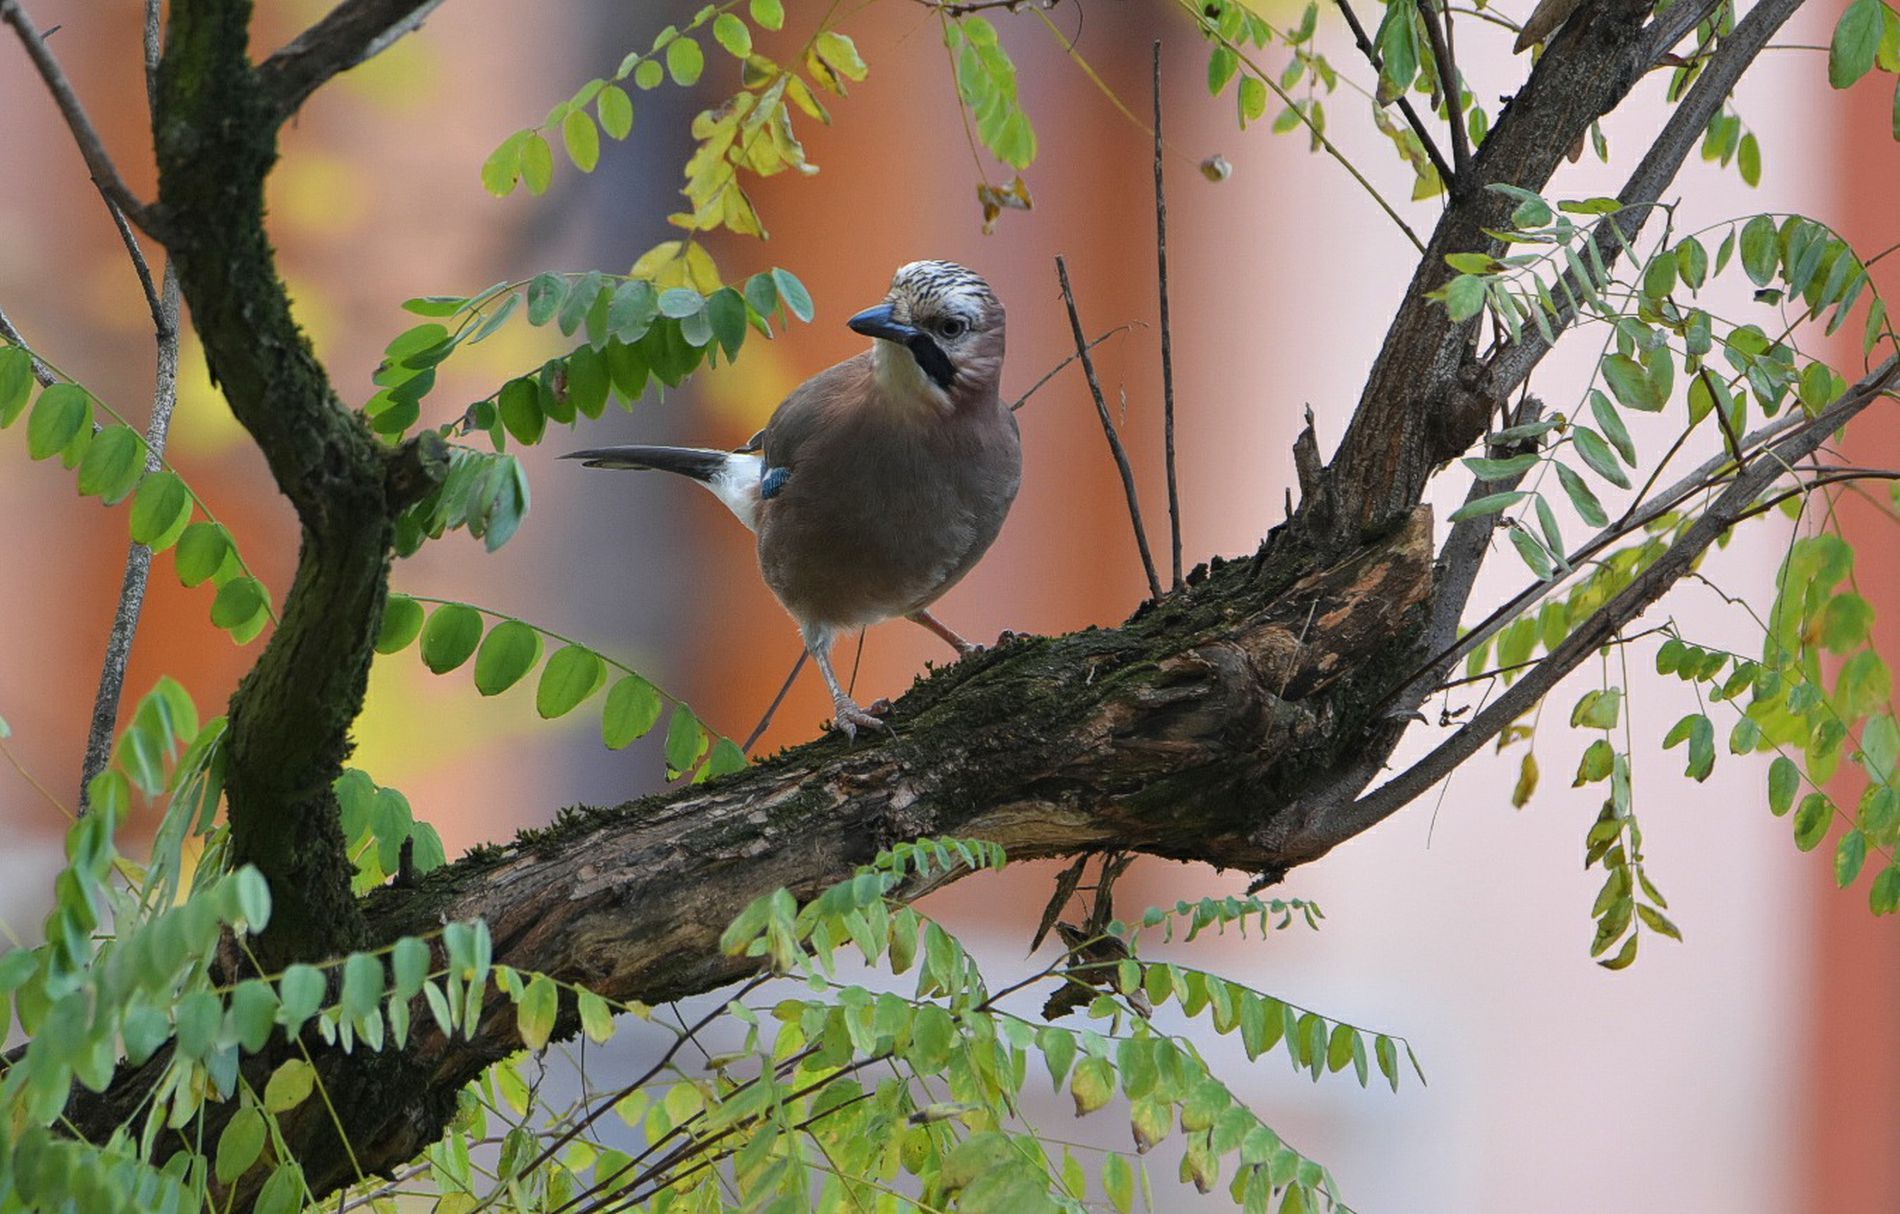
Jay bird on a tree branch
A jay bird standing on a tree branch surrounded by tree leaves and a blurry background in the morning
Nature photography of a grayish jay bird standing on a brown tree branch surrounded by its green leaves and a blurry background. It's a close-focused shot.
Labels: Animal, Bird, Jay, Finch, Plant, Tree, Leaf, Blue Jay, Bluebird, Tree Trunk, Wren, Pigeon, Blurry background, Tree branch
Camera: NIKON CORPORATION NIKON D7200
Aperture: F6.3
Exposure: 1/250 sec
ISO: 900
Focal length: 500.0 mm